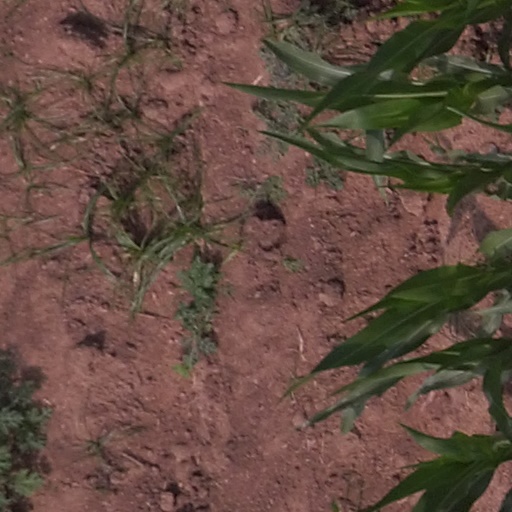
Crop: maize; corn